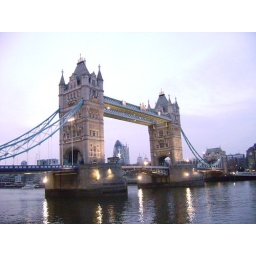
tower bridge in the afternoon